Super Monkey Ball: Touch & Roll

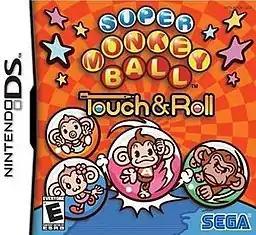
North American cover art

Super Monkey Ball: Touch & Roll is a platform video game developed and published by Sega for the Nintendo DS. It is an installment of the "Super Monkey Ball" series. It uses the DS's touch screen as the primary controller for maneuvering the monkey around the level, although D-pad control is also supported.